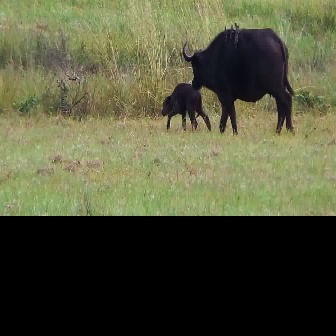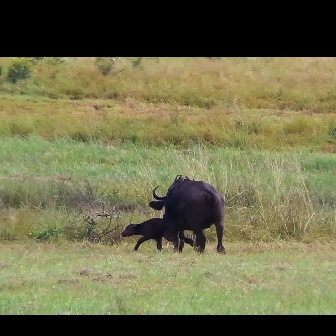
  Please identify the target specified by the bounding box [182,26,296,140] in the first image and locate it in the second image. Return the coordinates in [x_min,y_min,x_max,y_max] format.
Answer: [147,178,225,256]